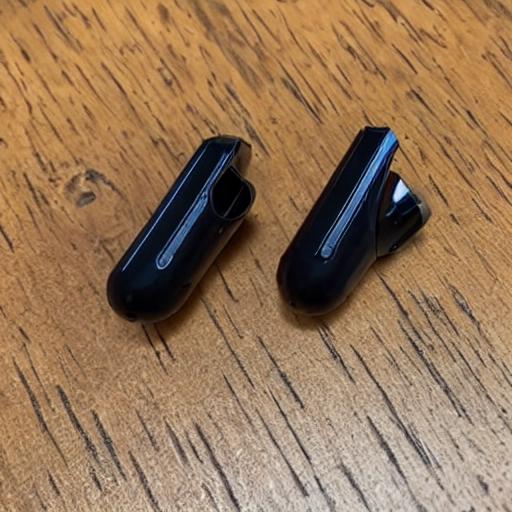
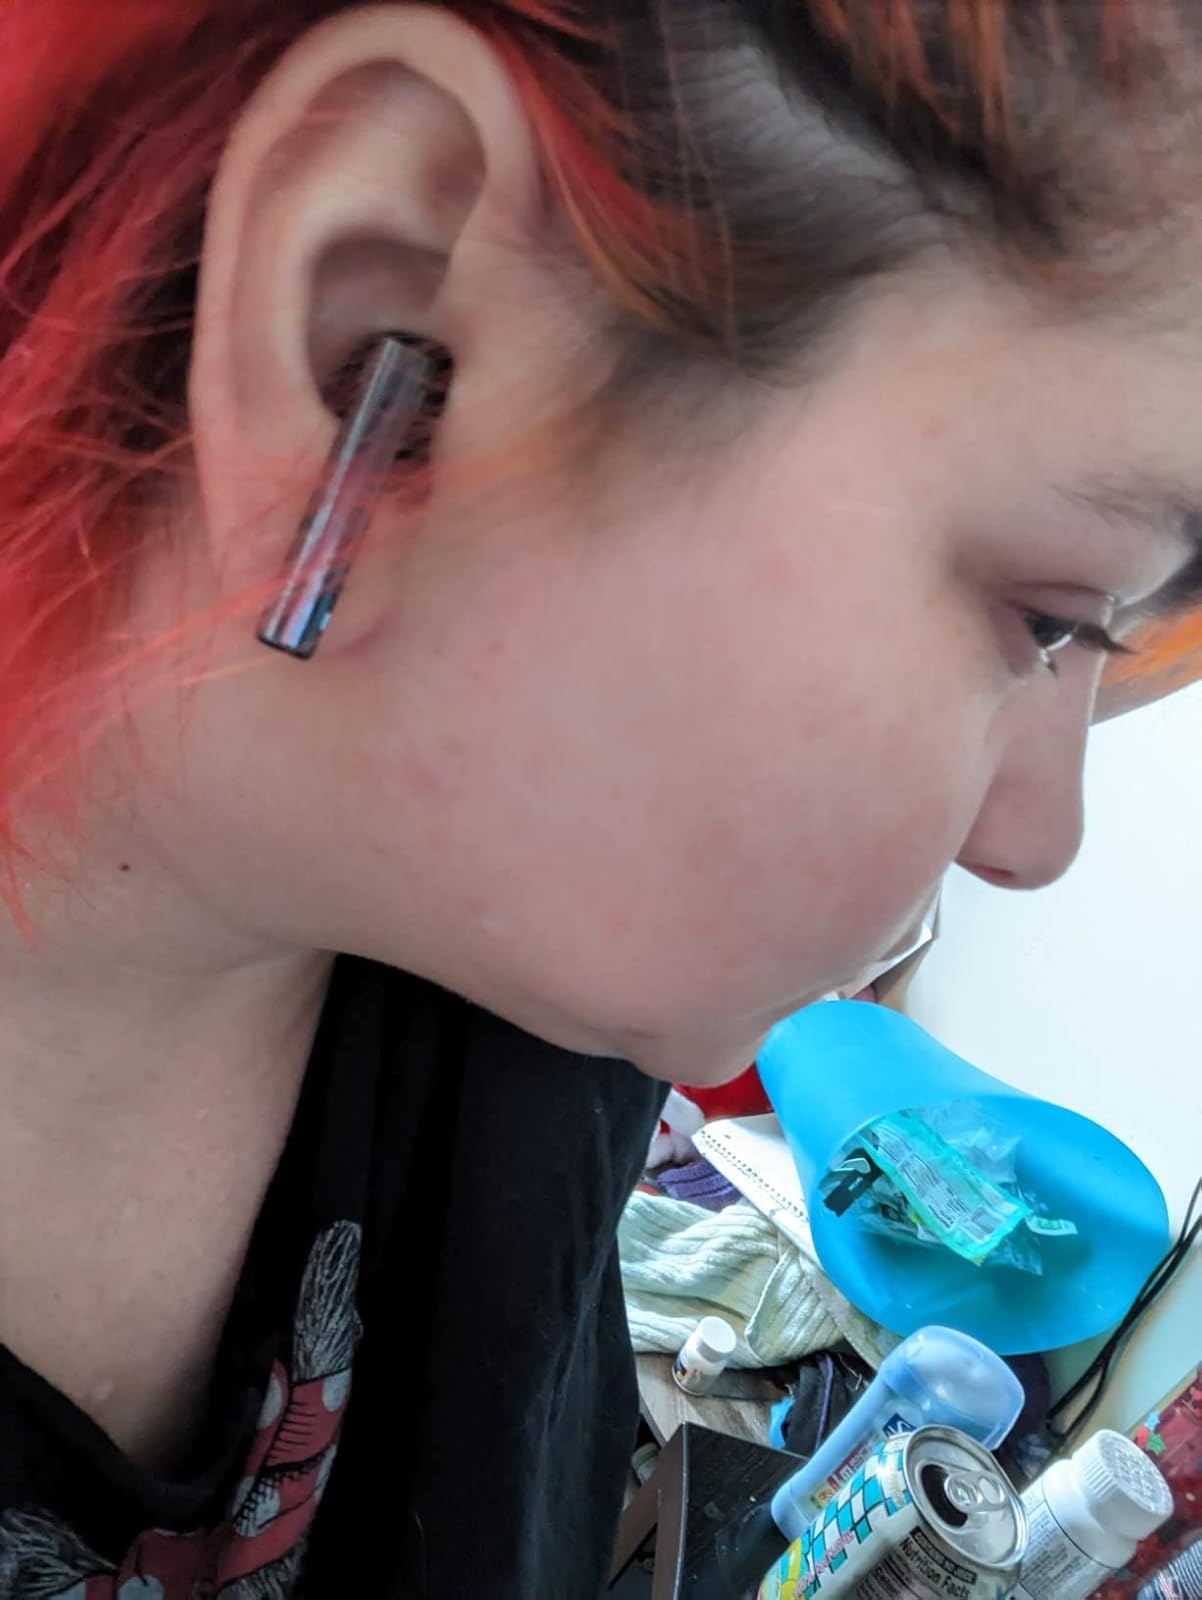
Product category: earbuds
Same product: no